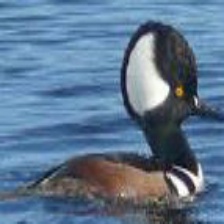
Species: BUFFLEHEAD
Scientific name: BUCEPHALA ALBEOLA
ImageNet parent category: drake